Blank Banshee

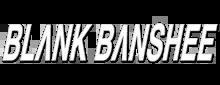
The logo used at the top of Blank Banshee's album covers

Patrick Driscoll (born June 28, 1986), known professionally as Blank Banshee, is a Canadian artist, musician and producer from Saint John, New Brunswick. He rose to popularity in 2012 with his album "Blank Banshee 0", which combined traditional elements of vaporwave with trap music, a style now known as vaportrap. Blank Banshee's music has been described as a "balance of abstract ambience and dance-able trap".